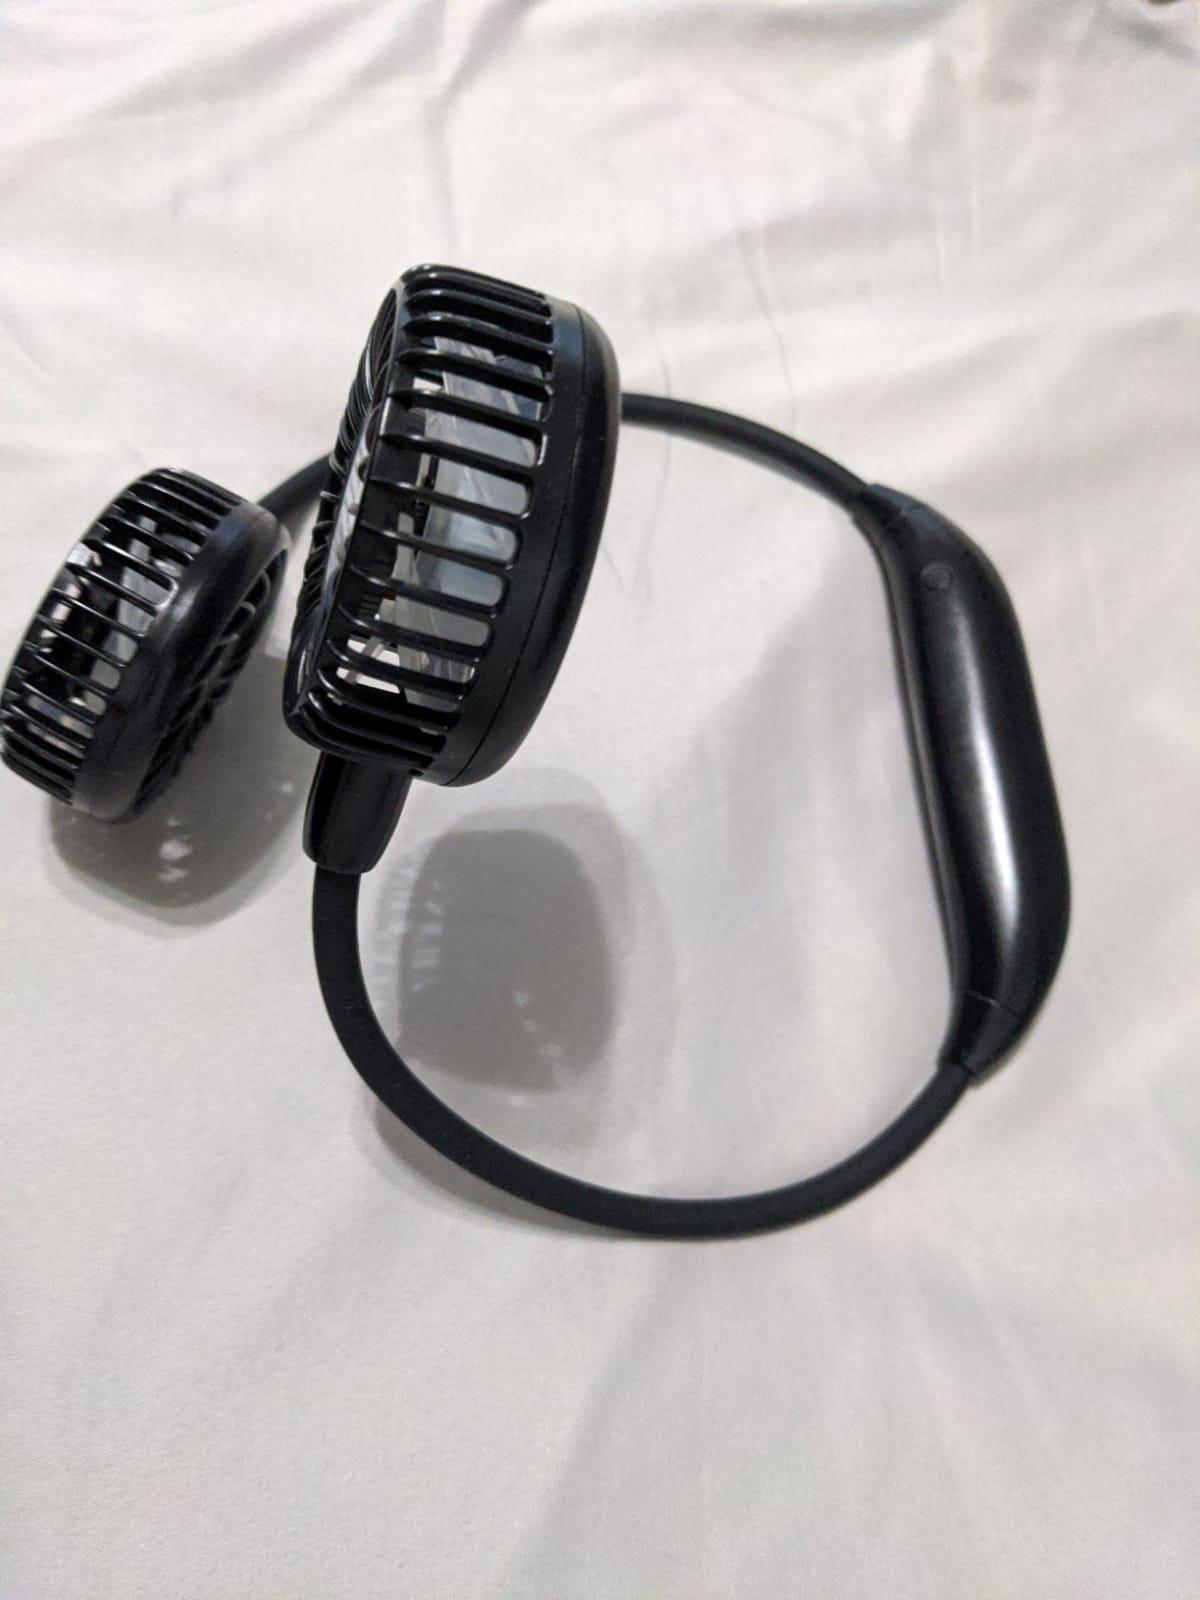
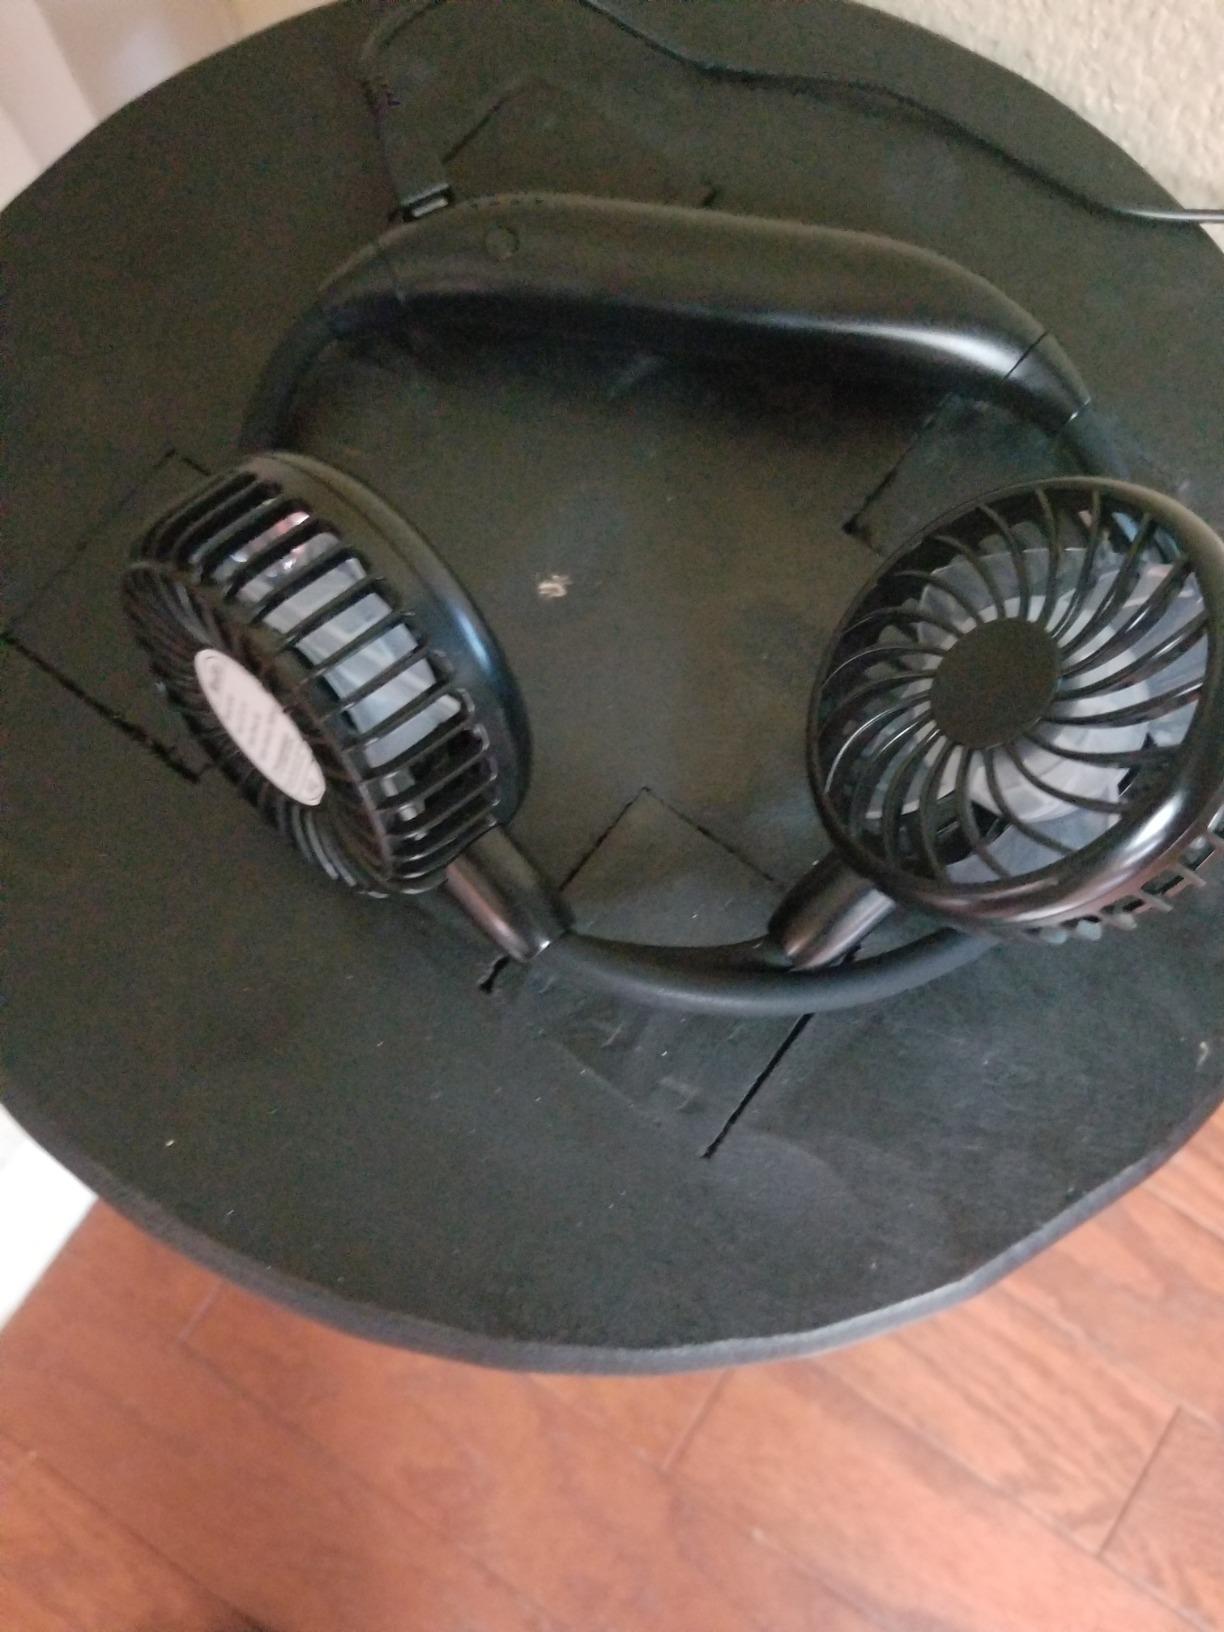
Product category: fan
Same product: yes